Hotel Washington (Washington, D.C.)

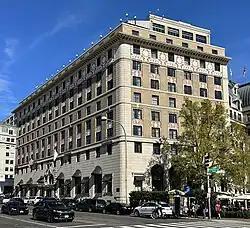
View across Pennsylvania Avenue, looking up 15th Street (2023)

The Hotel Washington is a historic hotel located at 515 15th Street NW (between Pennsylvania Avenue and F Street) in downtown Washington, D.C.